A Whisker Away

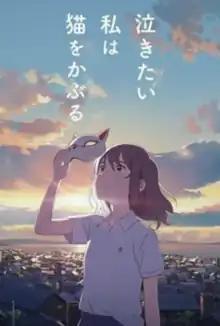
Official Japanese release poster

is a 2020 Japanese animated romantic fantasy film produced by Studio Colorido, Toho Animation, and Twin Engine. Directed by Junichi Sato and Tomotaka Shibayama, with the latter being his directorial debut, the film was released on June 18, 2020, on Netflix in Japanese. The film stars Mirai Shida, Natsuki Hanae, Minako Kotobuki, Susumu Chiba, Ayako Kawasumi, Sayaka Ohara, Daisuke Namikawa, Hiroaki Ogi, and Koichi Yamadera.